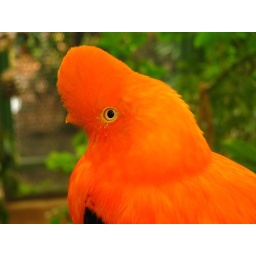
This is the coolest bird in the Wild animal Park in San Diego, thats actually its name!